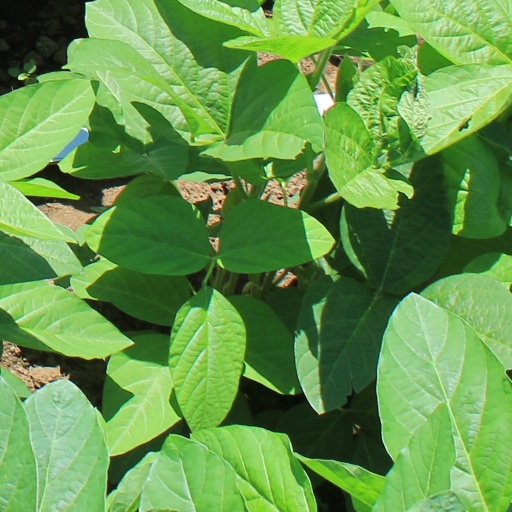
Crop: soybean